Jorge Lorenzo

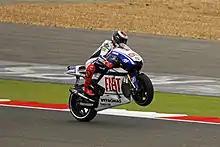
Lorenzo at the 2010 British Grand Prix

Lorenzo broke two bones in his hand in a pocket bike crash pre-season, therefore missing most of the pre-season testing. He fought through the field to finish second to Rossi in the season opener in Qatar, whilst still not fully fit. After Rossi broke his leg in a crash at Mugello, Lorenzo became the title favourite, with a 47-point lead after four wins in the first six rounds. Victory at Assen made him only the seventh rider ever to win in 3 classes at this prestigious circuit.